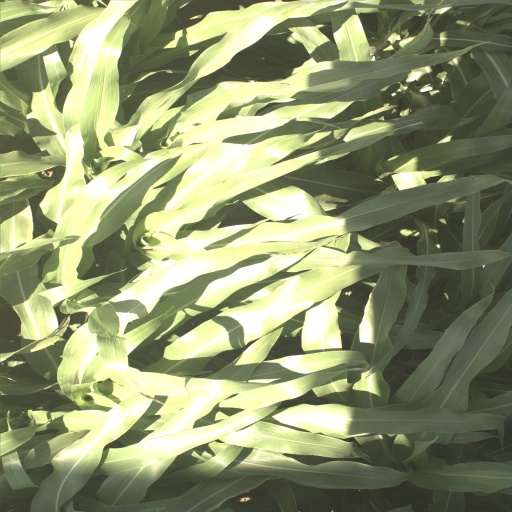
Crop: sorghum